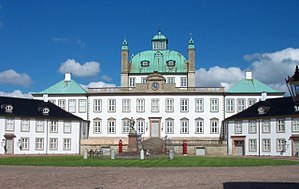
Fredensborg Slot
Fredensborg Slot.
Fredensborg Slot set fra hovedindgangen og gården.
Fredensborg Slot ved Esrum Sø i Nordsjælland har særstatus blandt de danske slotte som regentparrets mest benyttede residens efter Amalienborg. Slottet er et barokslot fra 1700-tallet, og det danner ofte rammen om større officielle statsbesøg og familiebegivenheder i kongefamilien. Den tilhørende slotshave er et af Danmarks største historiske haveanlæg.